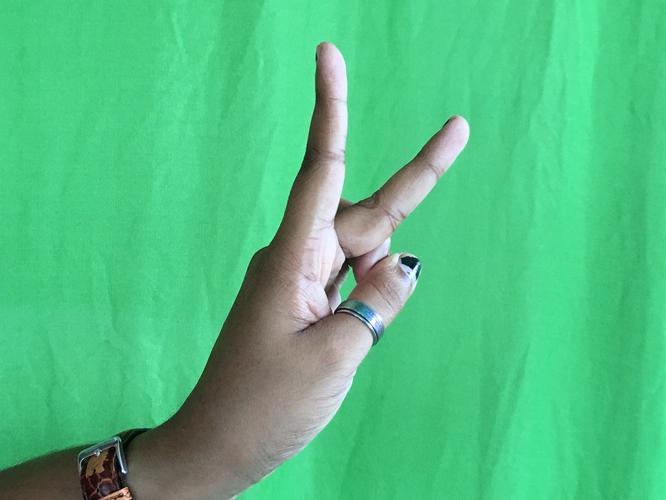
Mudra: Katrimukha
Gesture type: single_hand